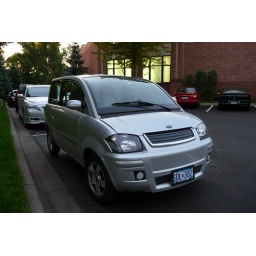
ZENN electric car spotted in a Minneapolis parking lot. They were smaller in person than I had imagined.